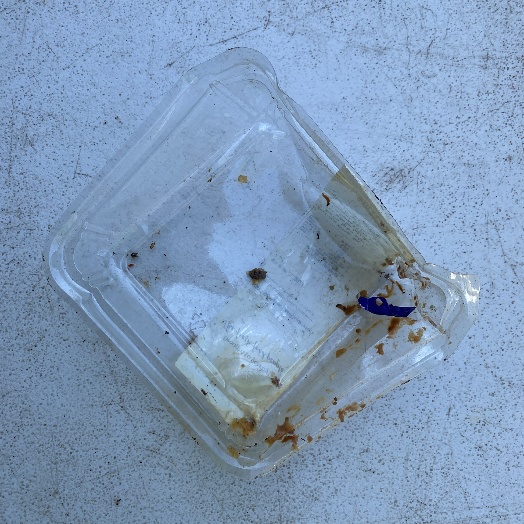
Label: Plastic